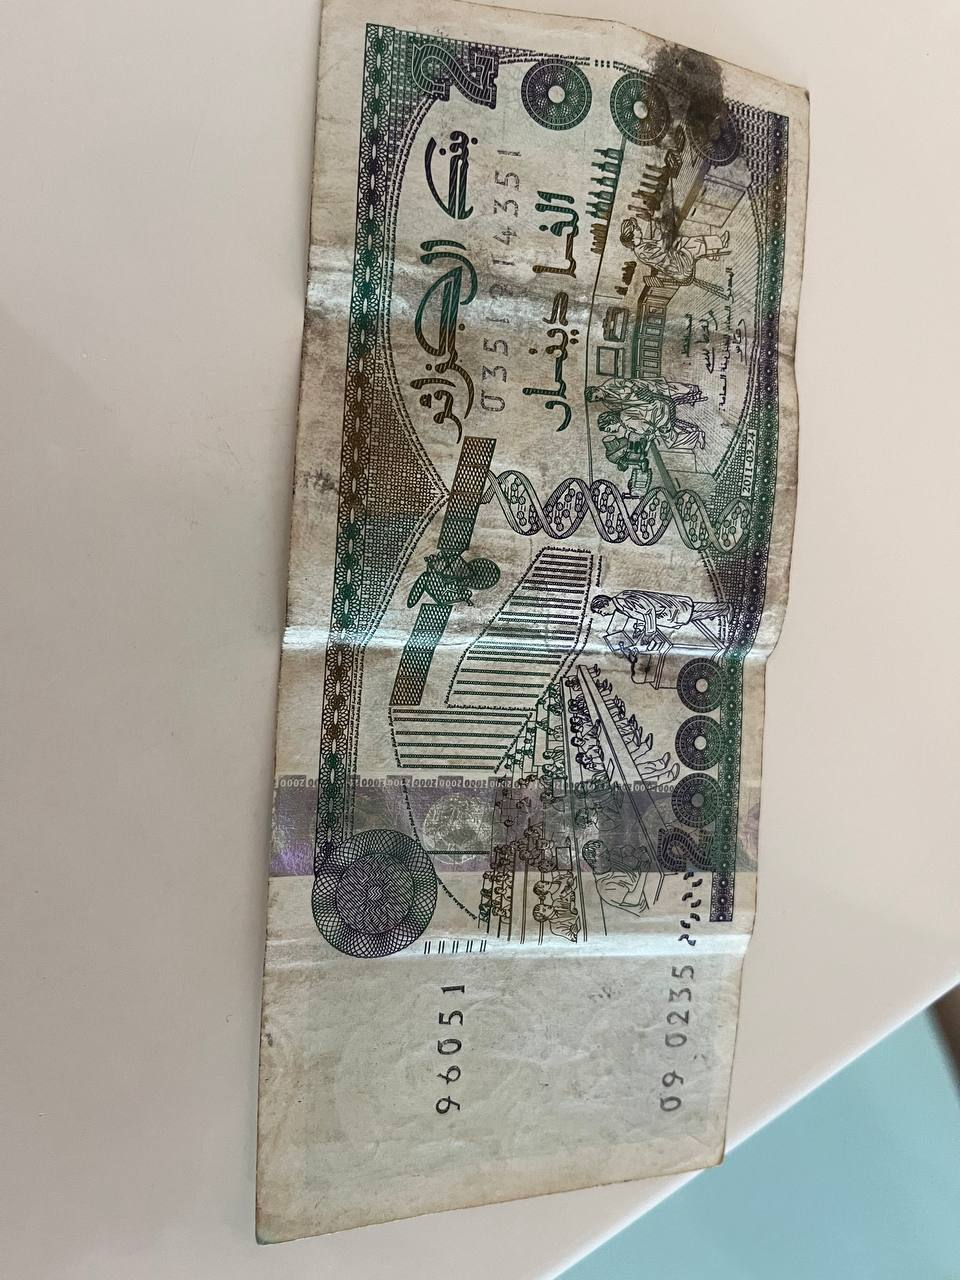
Denomination: 2000DZD